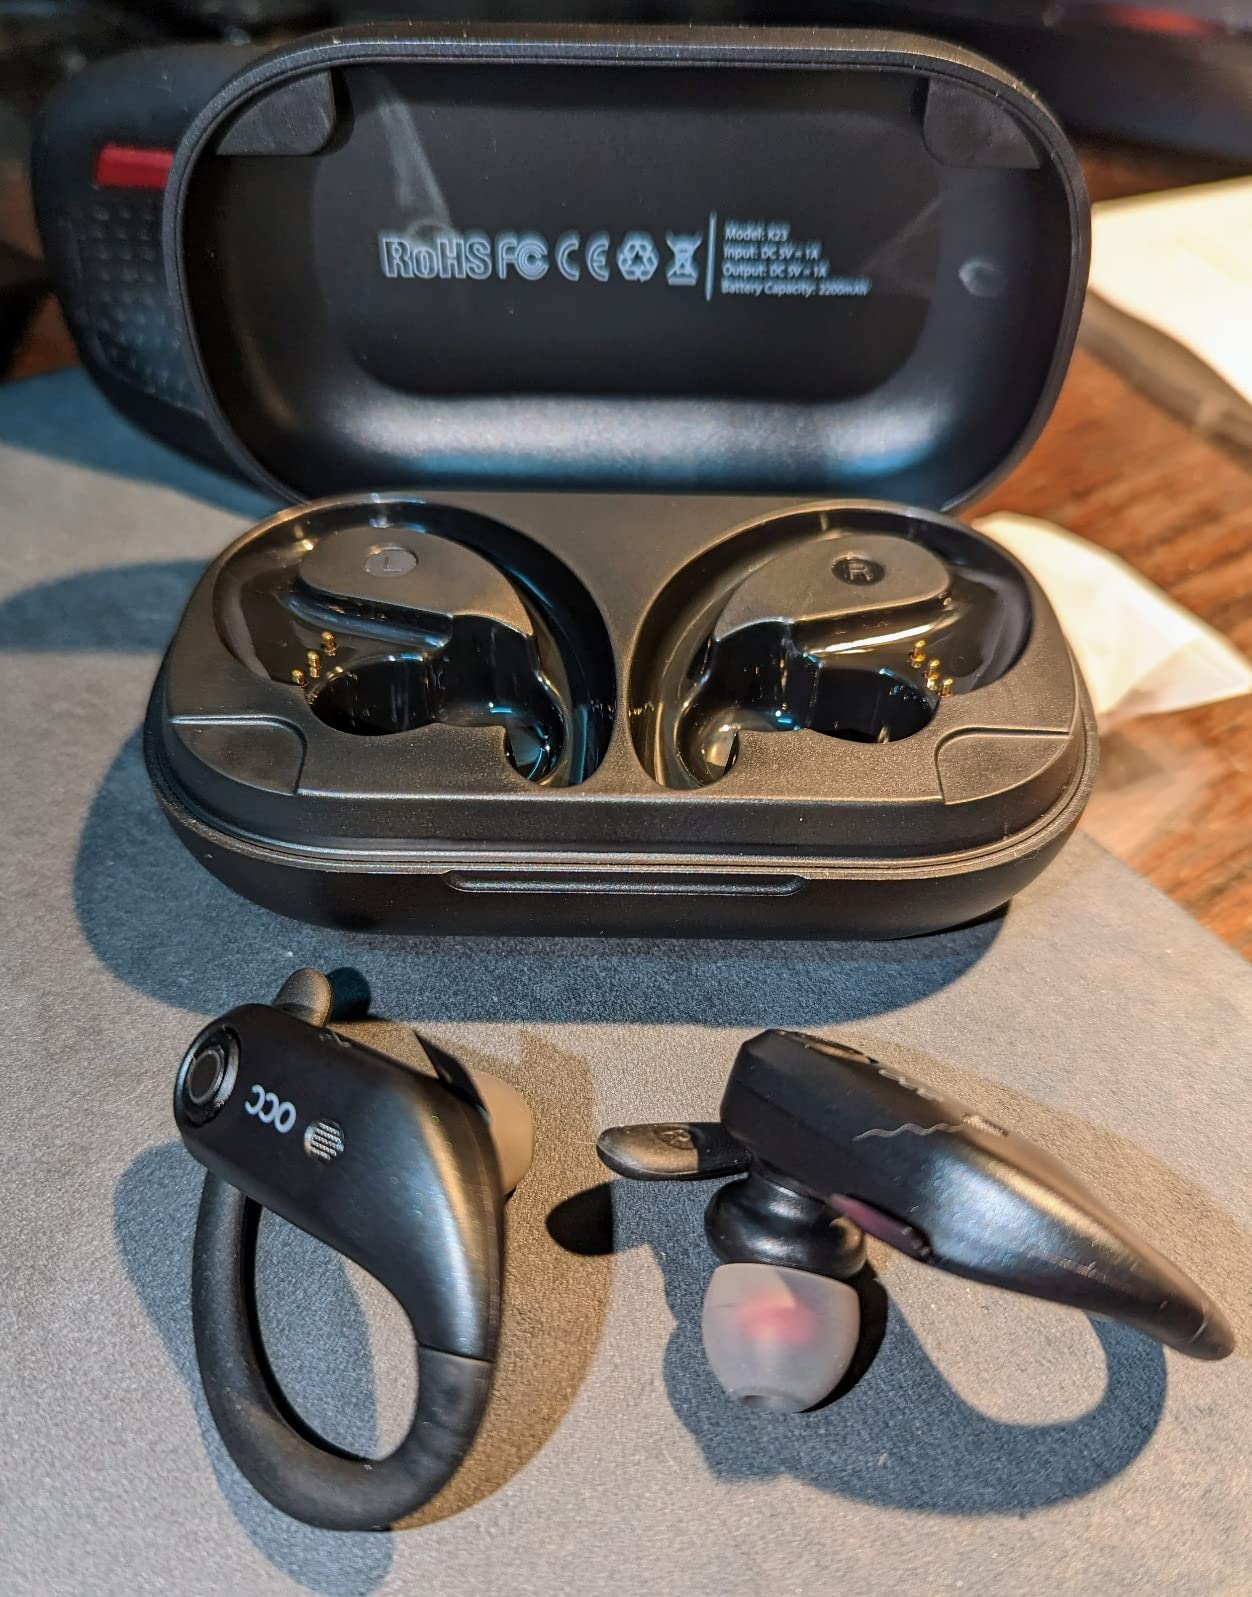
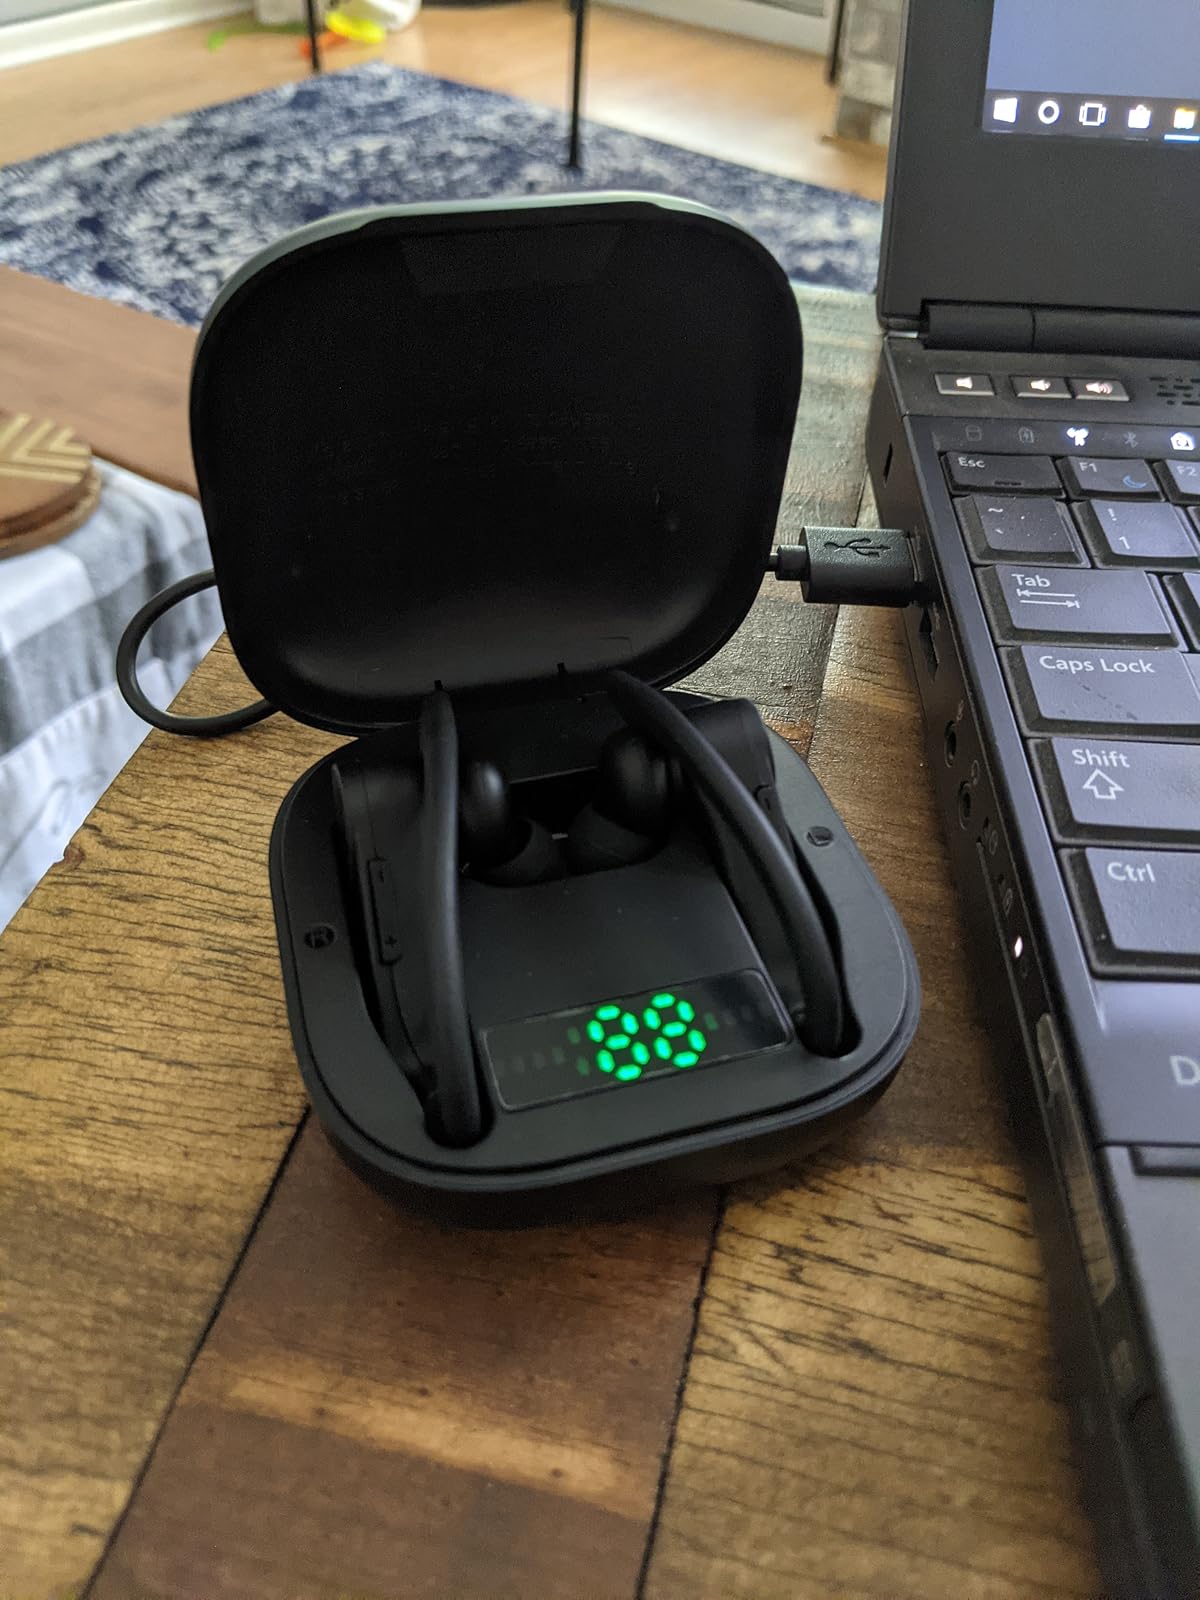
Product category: earbuds
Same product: no